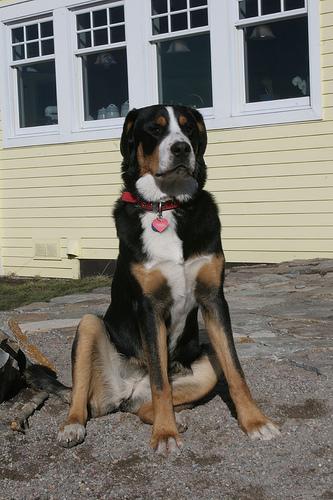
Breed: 237-n000086-Greater_Swiss_Mountain_dog